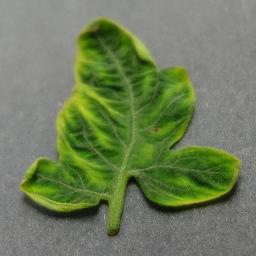
Label: Tomato___Tomato_Yellow_Leaf_Curl_Virus